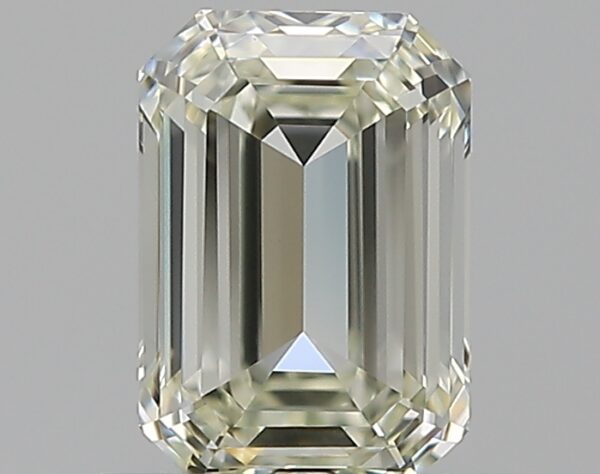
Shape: emerald
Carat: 0.62
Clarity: VS1
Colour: M
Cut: EX
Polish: EX
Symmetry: GD
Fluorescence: ST
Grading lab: GIA
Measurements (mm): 5.78 x 4.01 x 2.55